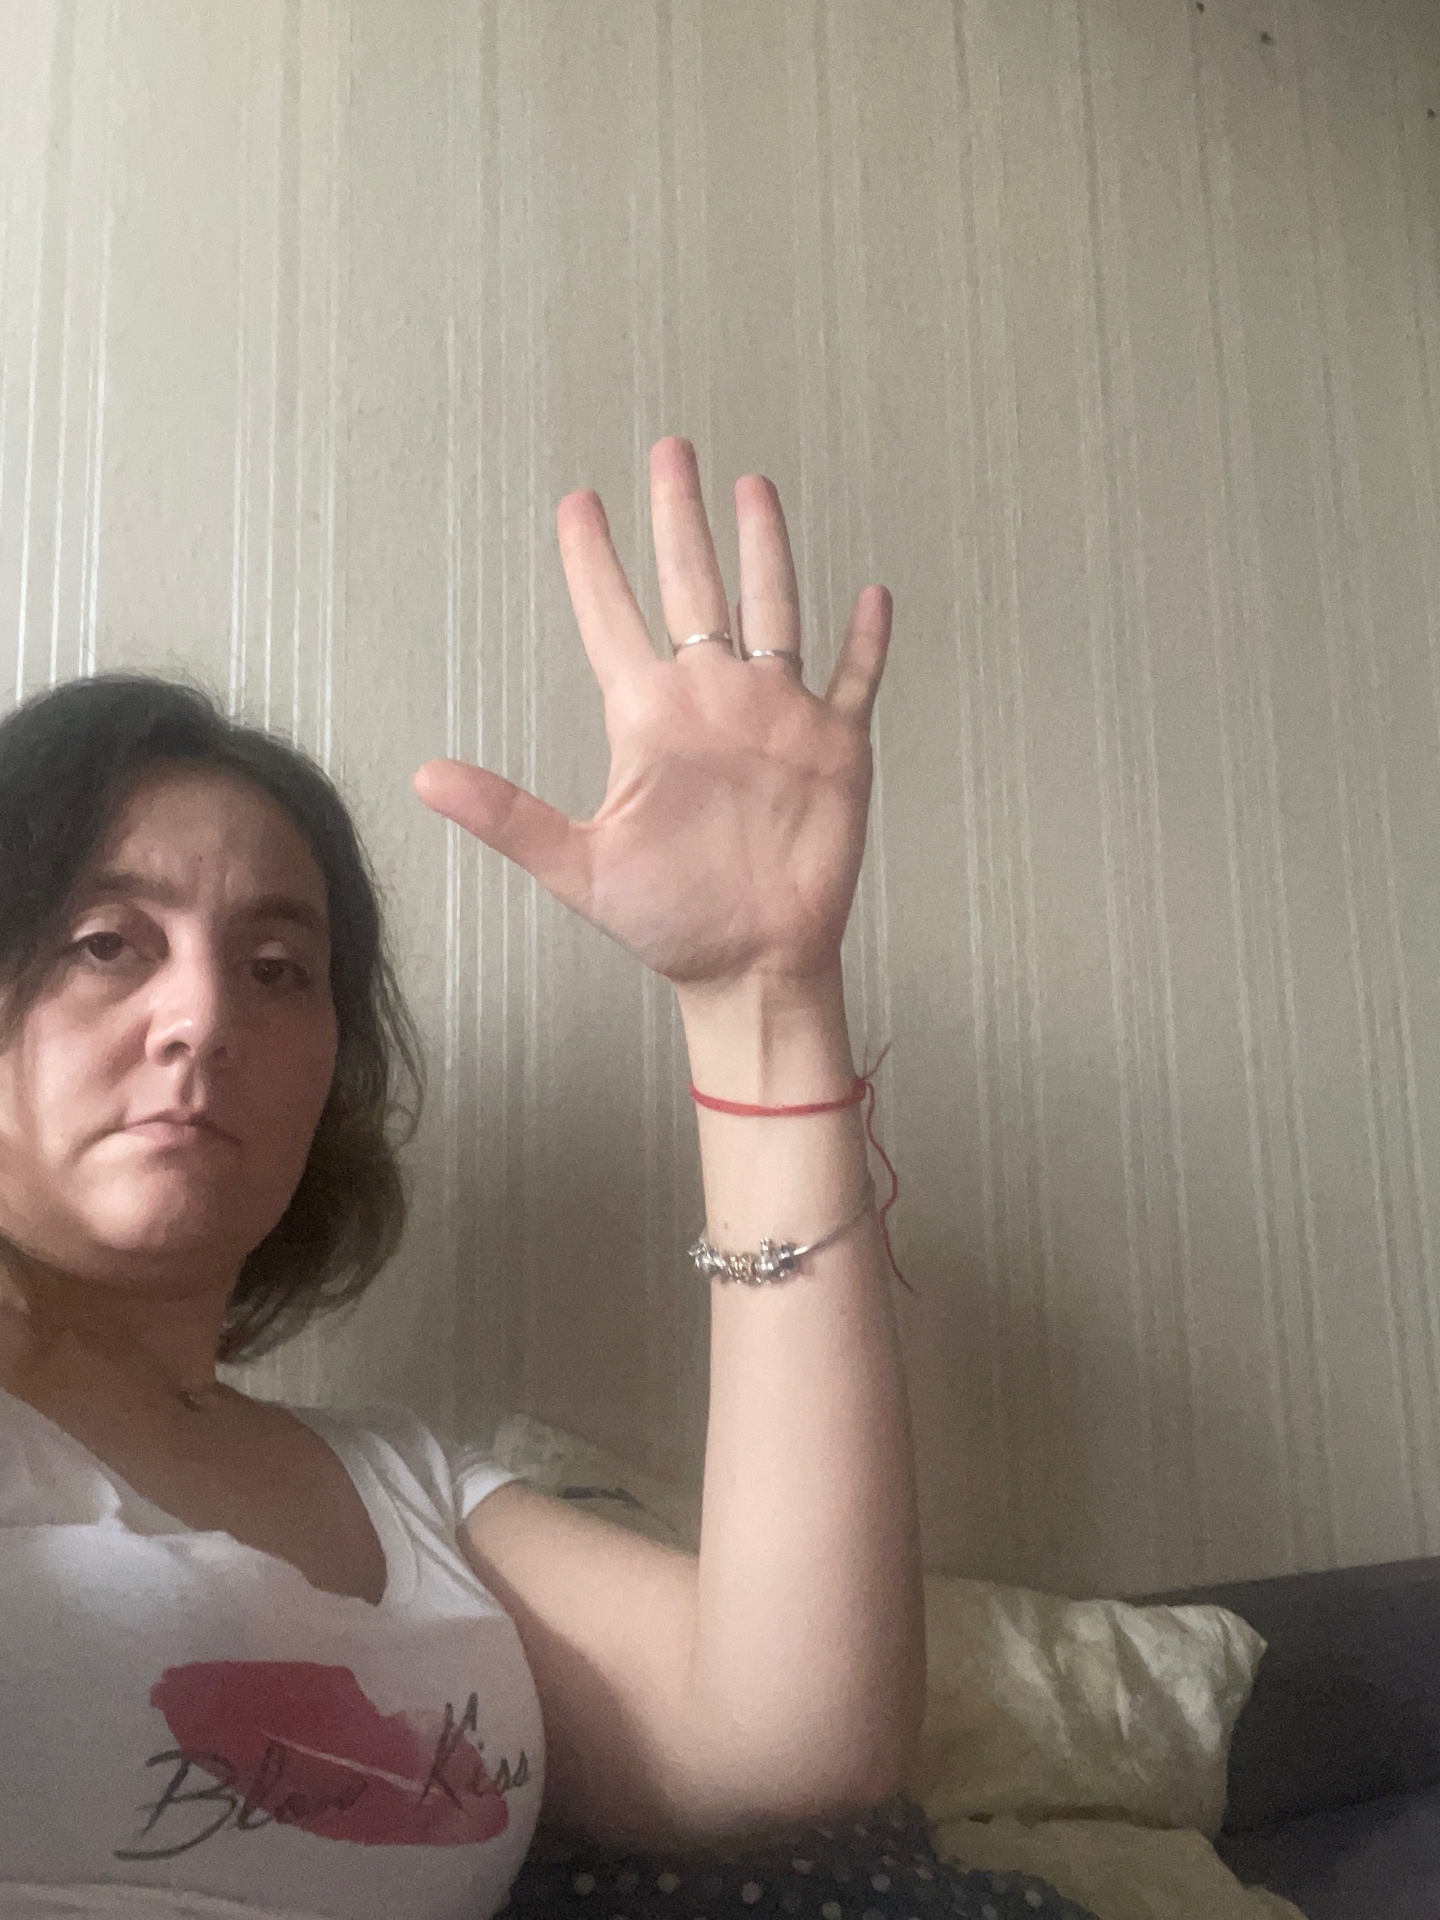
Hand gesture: palm